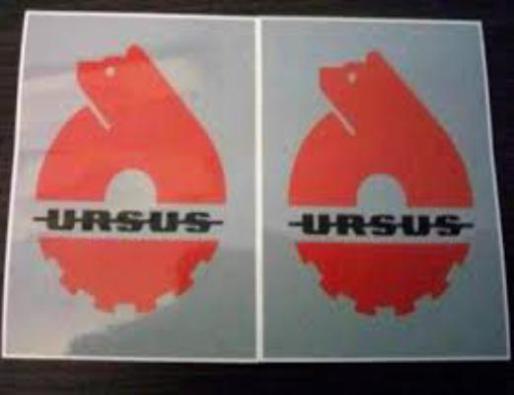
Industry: Others